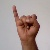
The image shows a hand gesture representing the letter 'I' in Indian Sign Language.